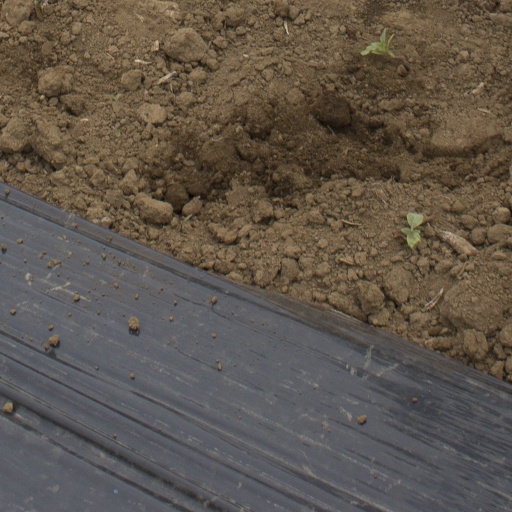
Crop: Jerusalem artichoke